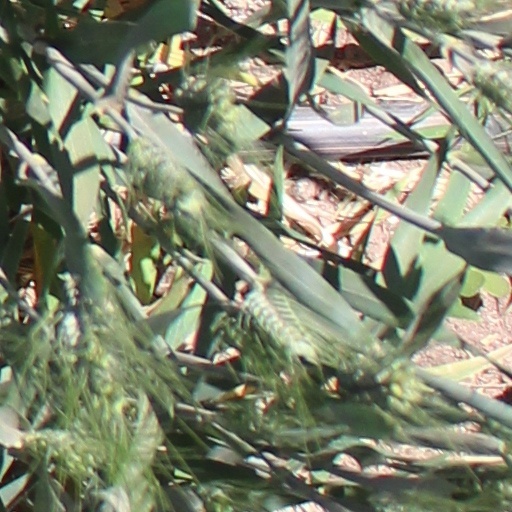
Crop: wheat